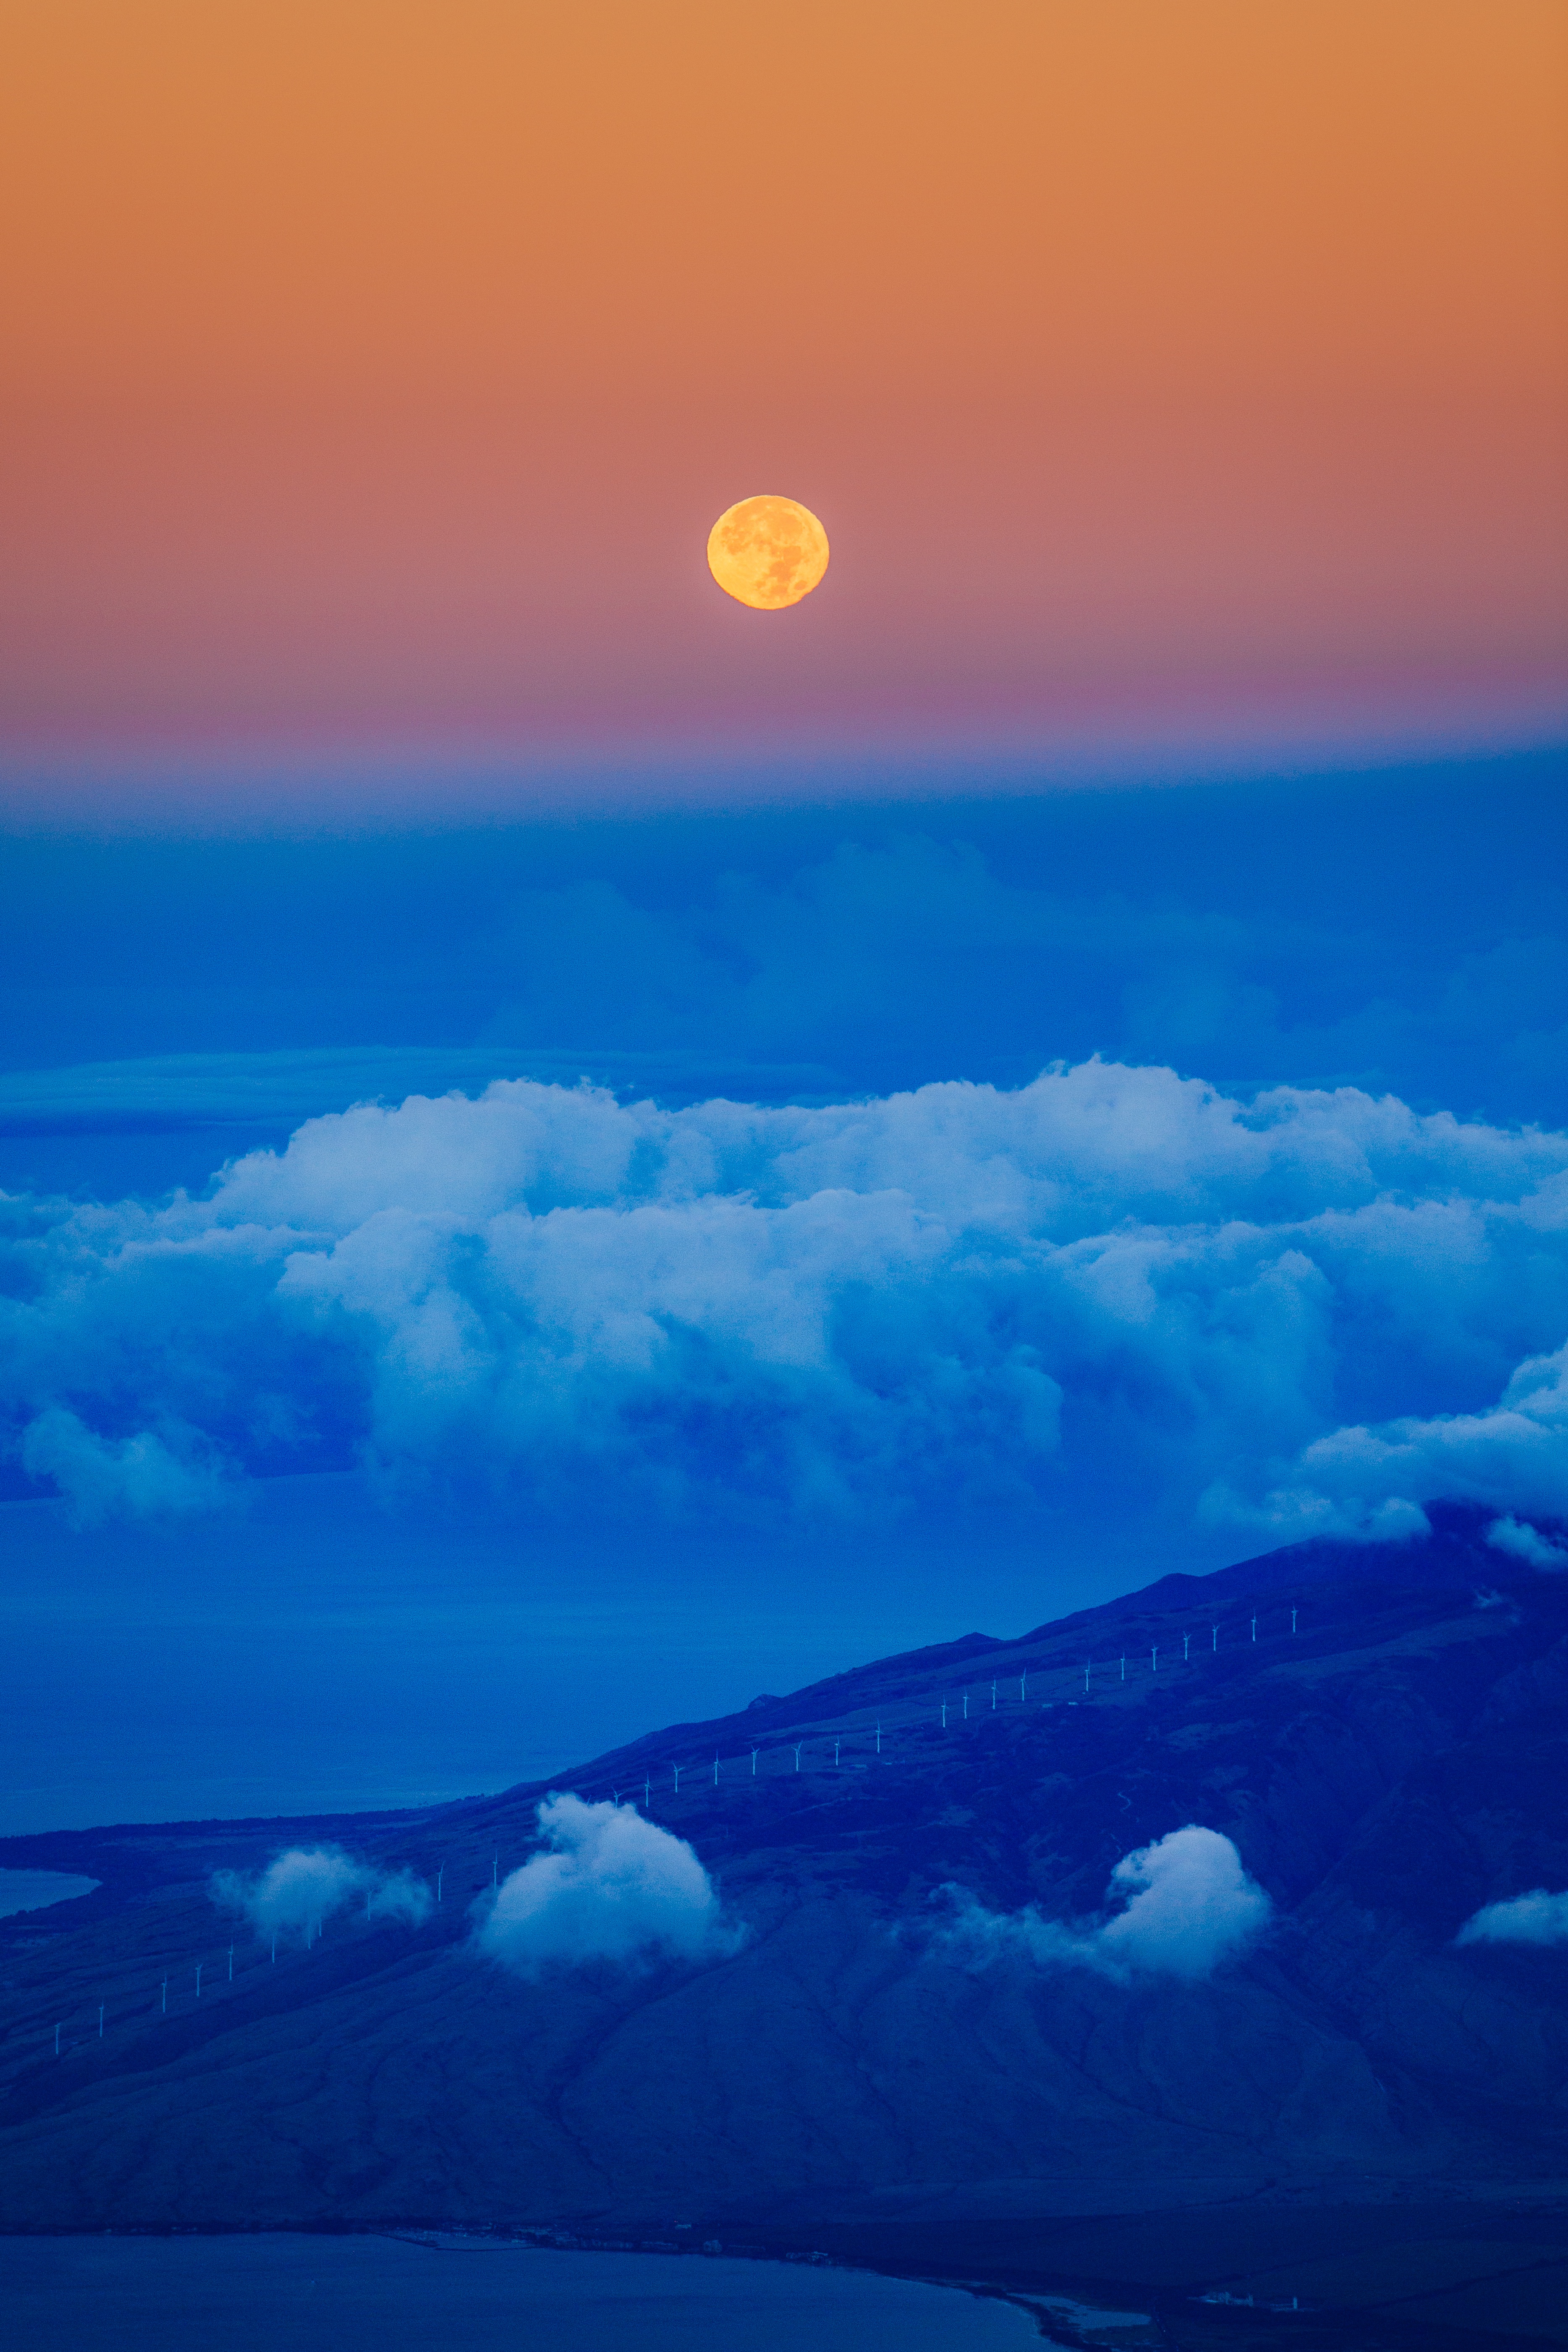
sea, ocean, horizon, cloud, sky, sunrise, dawn, atmosphere, dusk, blue, arctic, moon, cumulu, arctic ocean, atmosphere of earth, wind wave